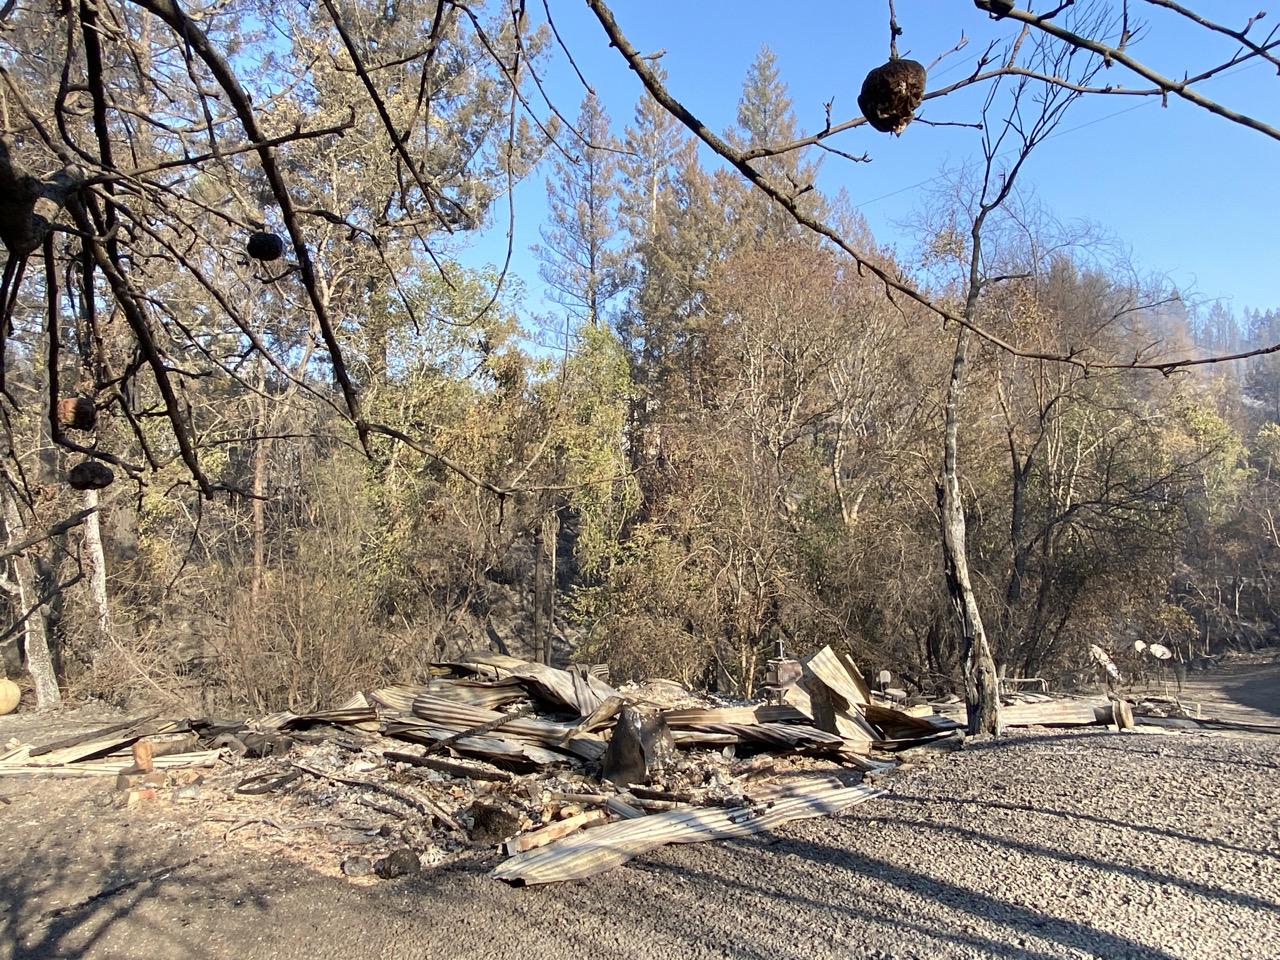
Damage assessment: destroyed